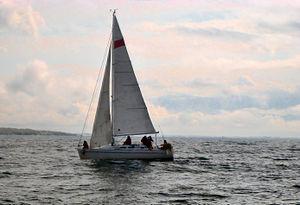
Un Elan des Glénan sous foc sur un étai largable (Bretagne sud)